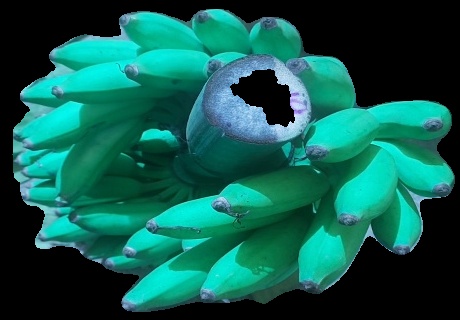
Variety: elakki-bale
Grade: grade1